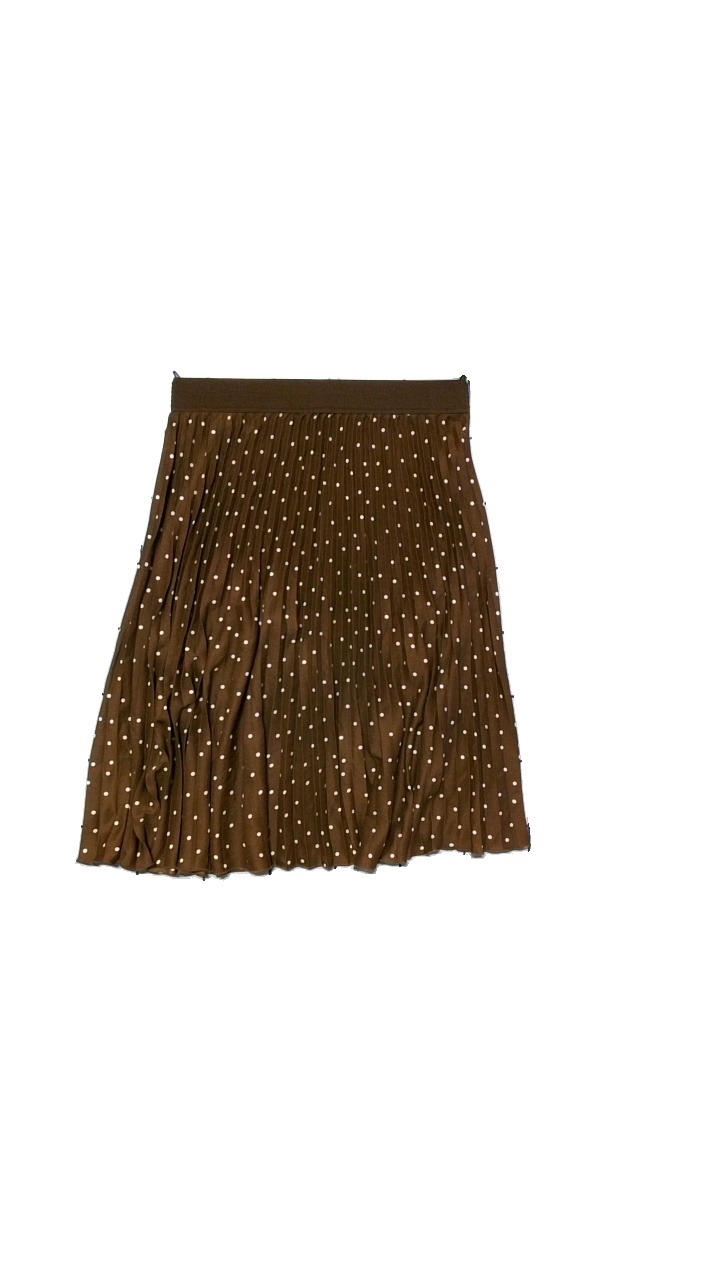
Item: Skirt (Ladies)
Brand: Lindex
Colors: Brown
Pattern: Dots
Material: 100% polyester
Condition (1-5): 5
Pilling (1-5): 5
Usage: Reuse
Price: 50-100